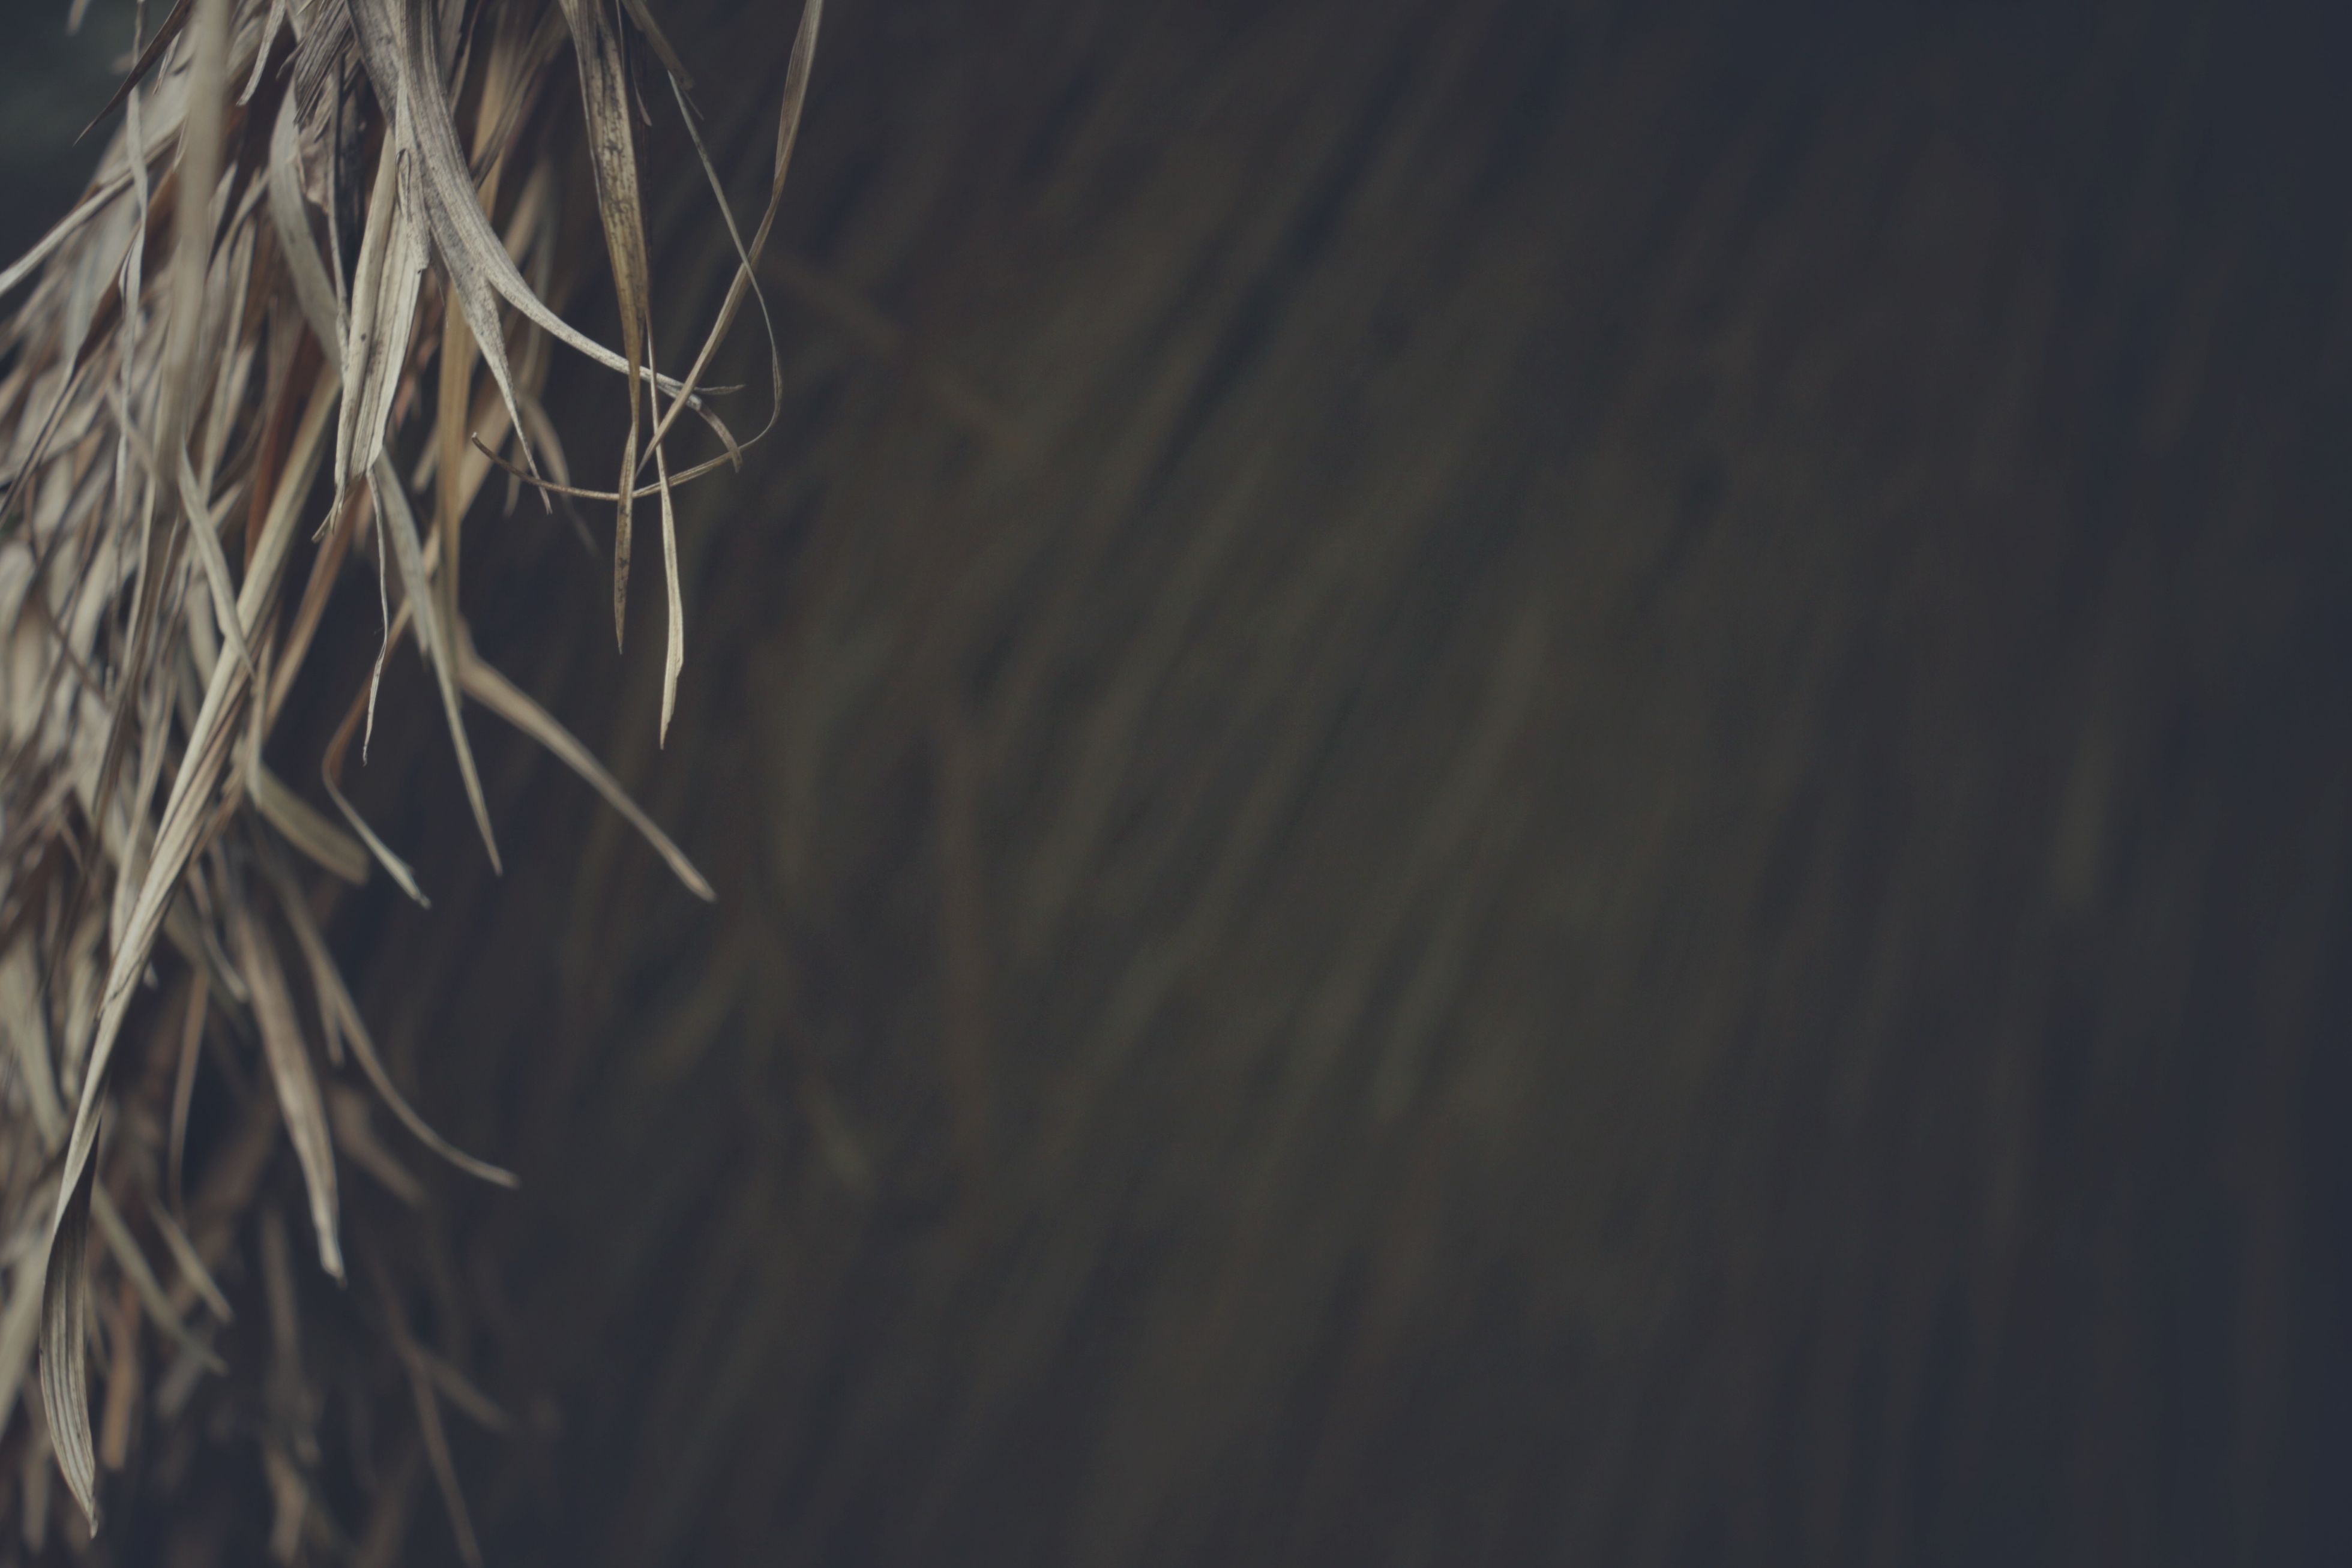
branch, light, blur, sunlight, texture, flower, dark, reflection, color, darkness, close up, outdoors, focus, dried leaves, macro photography, grass family